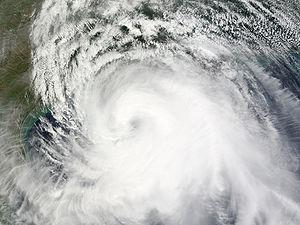
L'ouragan Ike est le 9ᵉ système tropical, le 5ᵉ ouragan et le 3ᵉ ouragan majeur de la saison cyclonique 2008 dans l'océan Atlantique nord. Il est du type ouragan capverdien, issu d’une onde tropicale s’étant formée au large des Îles du Cap-Vert à la fin d’août. Ike s’est lentement développé sur l’océan Atlantique pour atteindre brièvement la catégorie 4, le 4 septembre au matin, avec des vents soutenus de 238 km/h et une pression centrale de 935 hPa. Ceci en a fait l’ouragan le plus intense de la saison 2008.